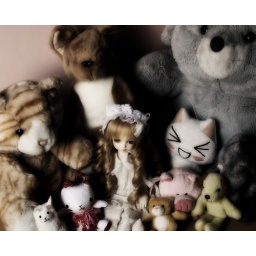
Modelled after my SPCA poster of a kitten surrounded by teddy bears XD